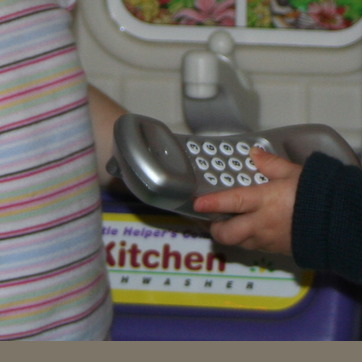
Material: plastic